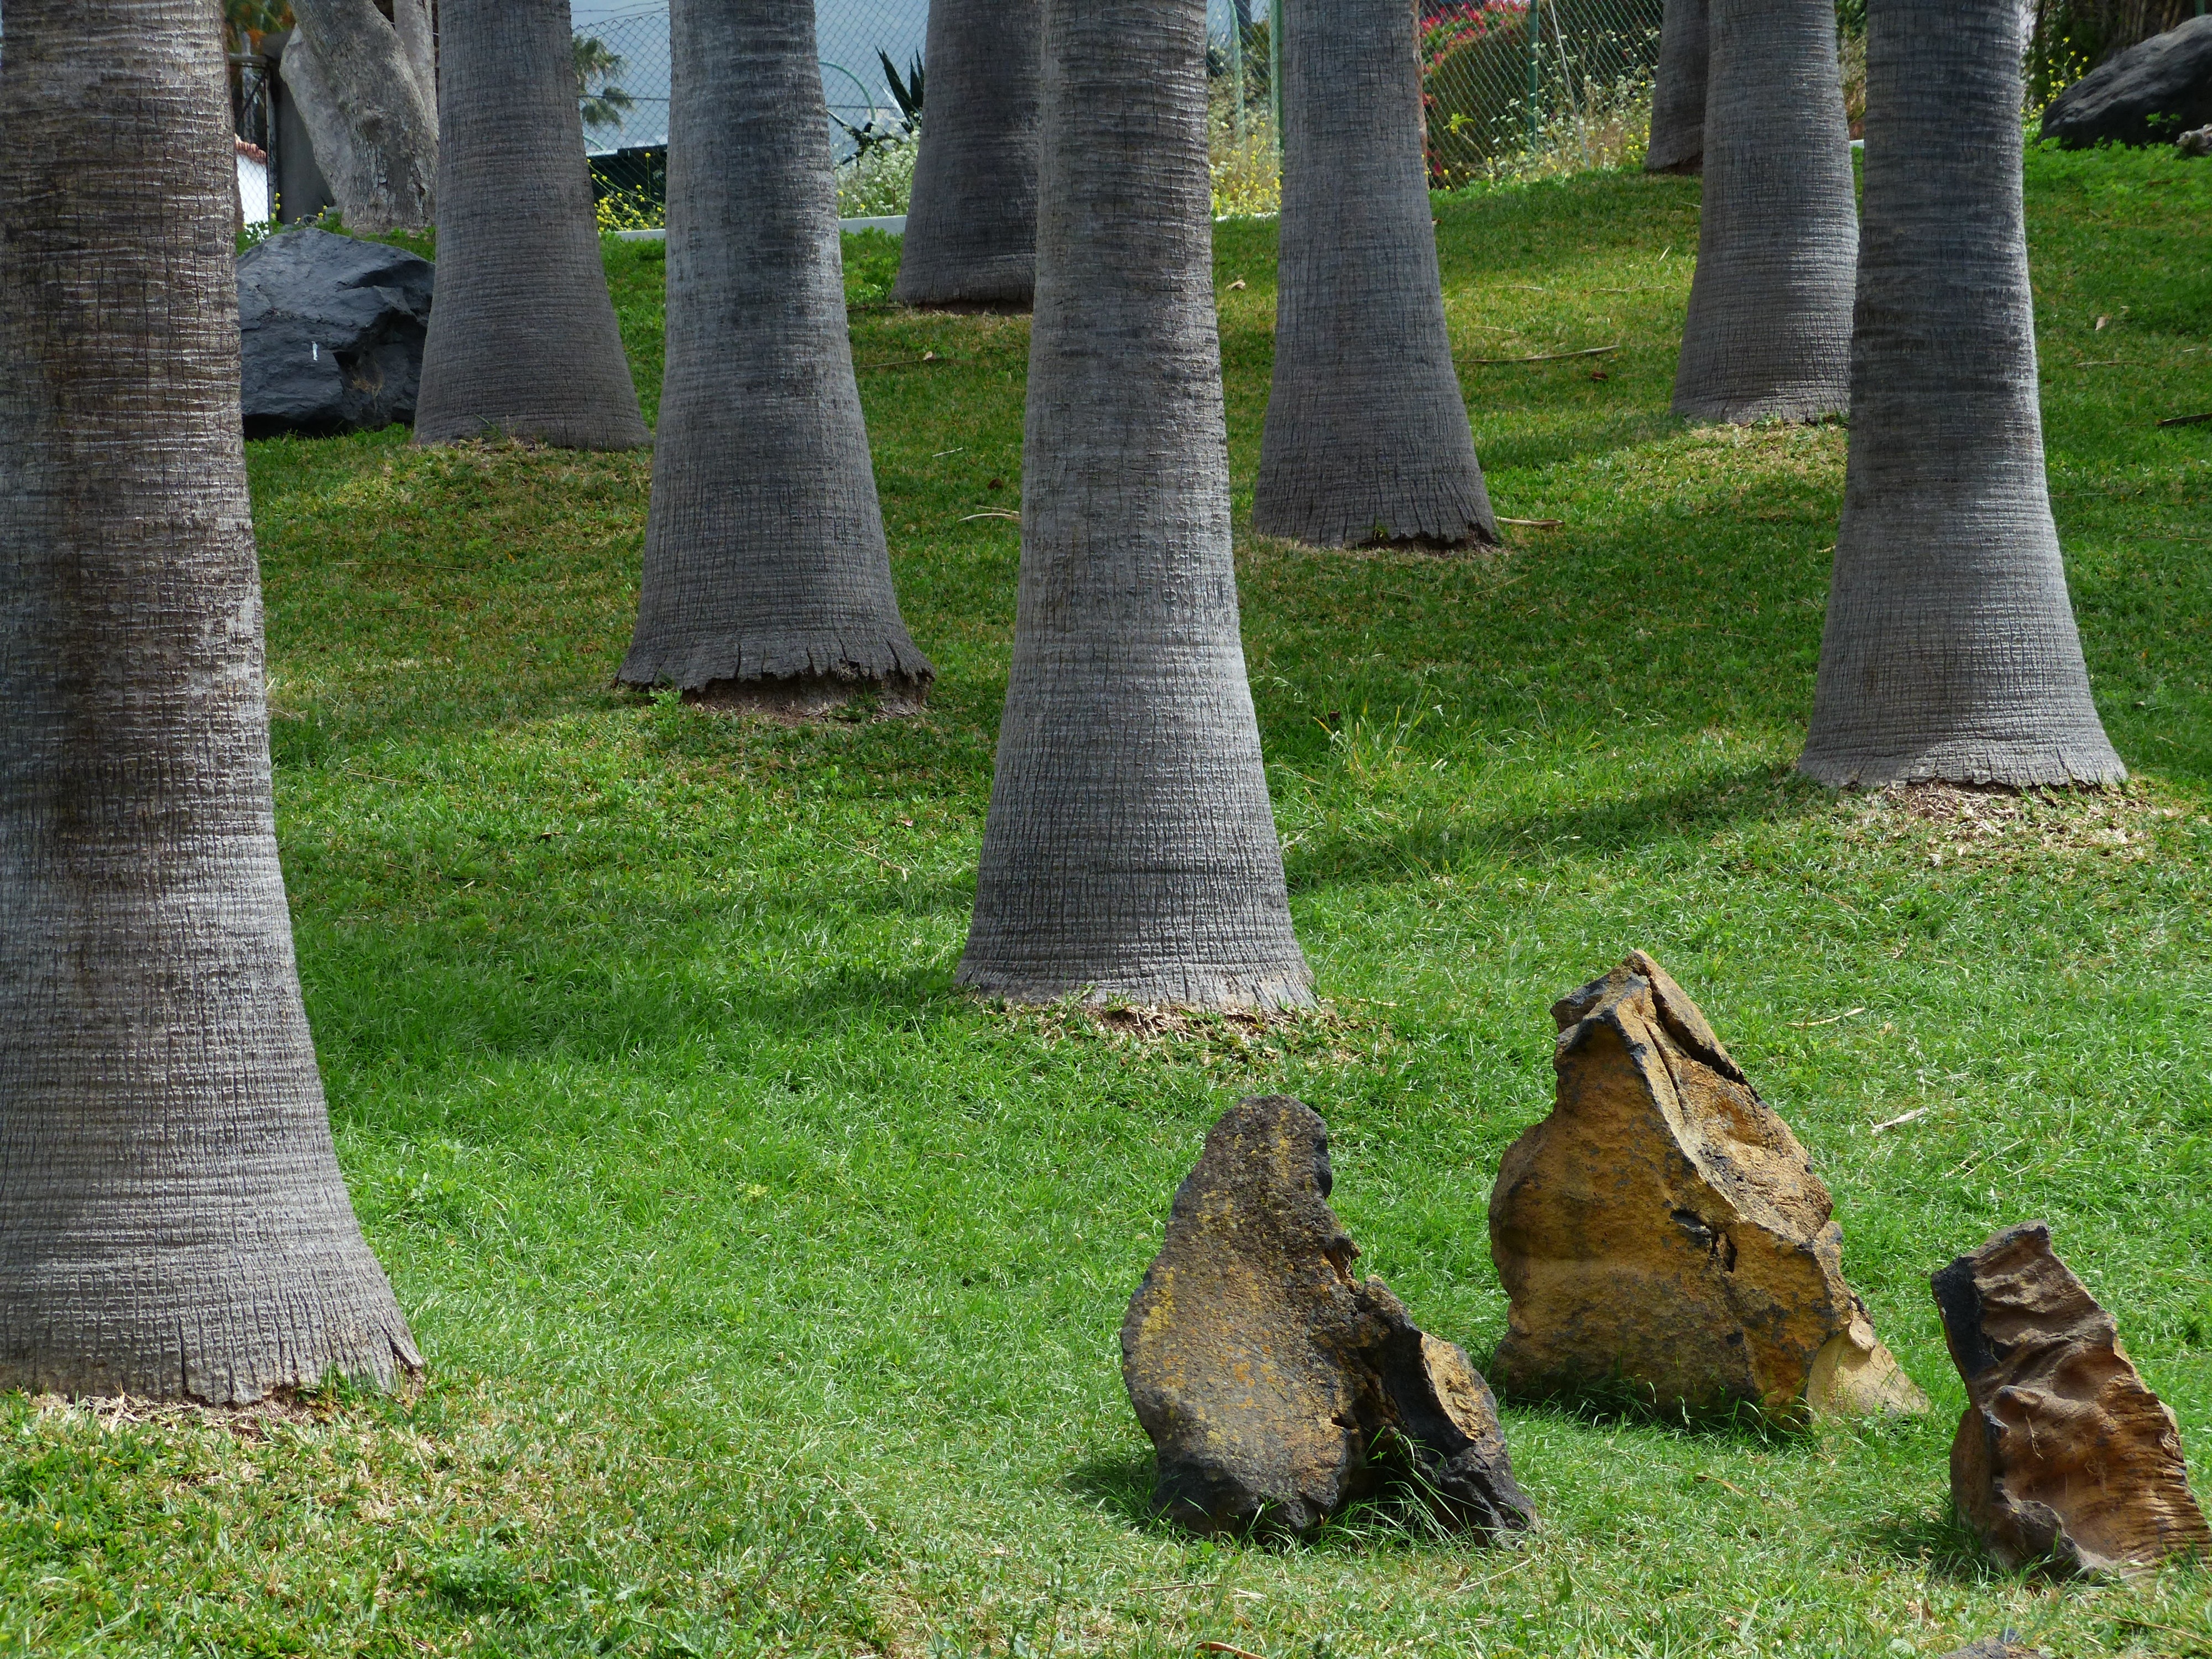
tree, bird, meadow, fauna, woodland, palm trees, tree trunks, strains, grove of trees, palm tree forest, palm trunks, palm group